Second Battle of Chuenpi

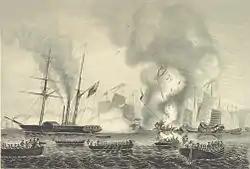
"Nemesis" and other British boats engaging Chinese junks at Chuenpi

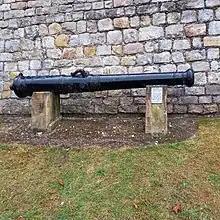
A 17th century cannon "captured from a Chinese War Junk" by "Nemesis" and now on display at Windsor Castle.

At about 11:30 am, the Chinese on board the junks hauled down their flags. At noon, two cutters of the "Nemesis" sailed towards Admiral Guan's junk, described by an officer as "immensely large" and mounting 14 or 15 guns, some of them brass and "beautifully chased". They found only one man on board who after seeing the crew board the ship, jumped over the bow. Meanwhile, Captain James Scott of the "Samarang" commanded the attack on Taikoktow Island (west of Chuenpi). When the forts began firing on the British vessels at 10:20 am, the "Samarang" returned fire ten minutes later after anchoring away. The "Modeste", "Druid", and "Columbine" later anchored in succession. Scott reported that "in a few minutes, so destructive and well directed was the fire of our ships, that that of the enemy was silenced, with the exception of an occasional gun or two." At 11:20 am, the ships embarked their crewmen to storm the forts where the Chinese remained inside until driven out. The Chinese could not withstand the onslaught of British muskets during hand-to-hand combat. After capturing the forts, the Chinese guns were spiked and thrown into the river.